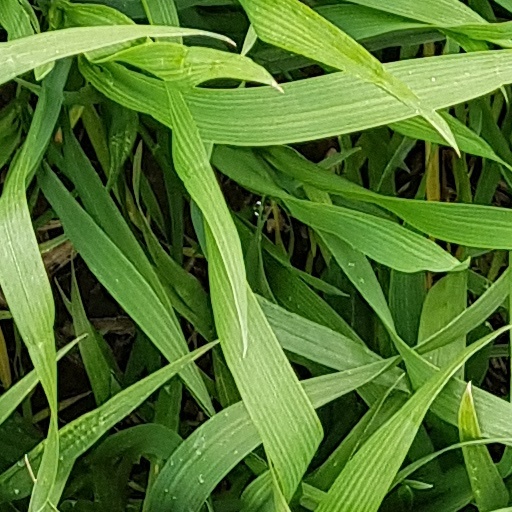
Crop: wheat